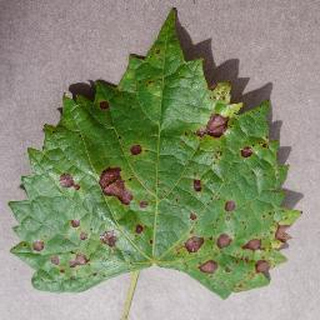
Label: grape_black_rot